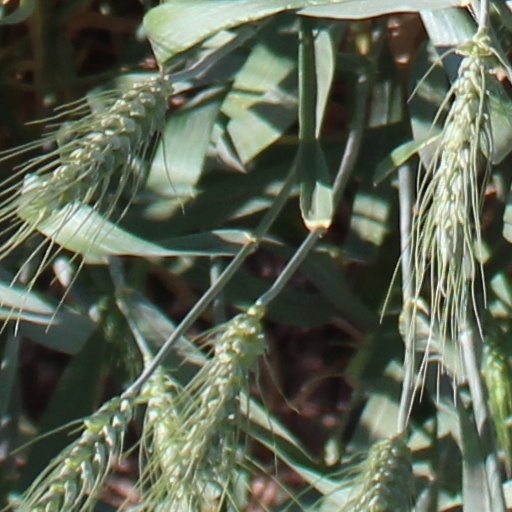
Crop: wheat